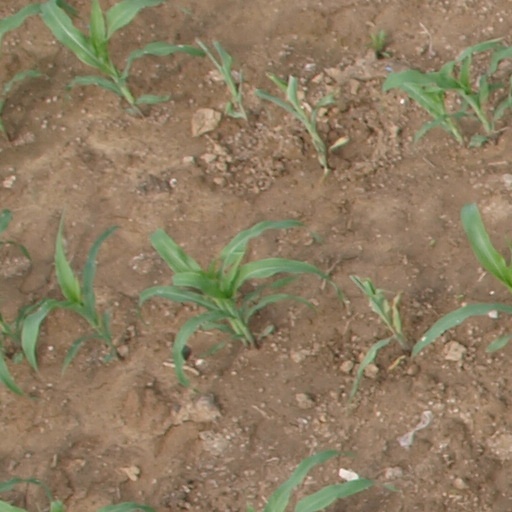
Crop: maize; corn